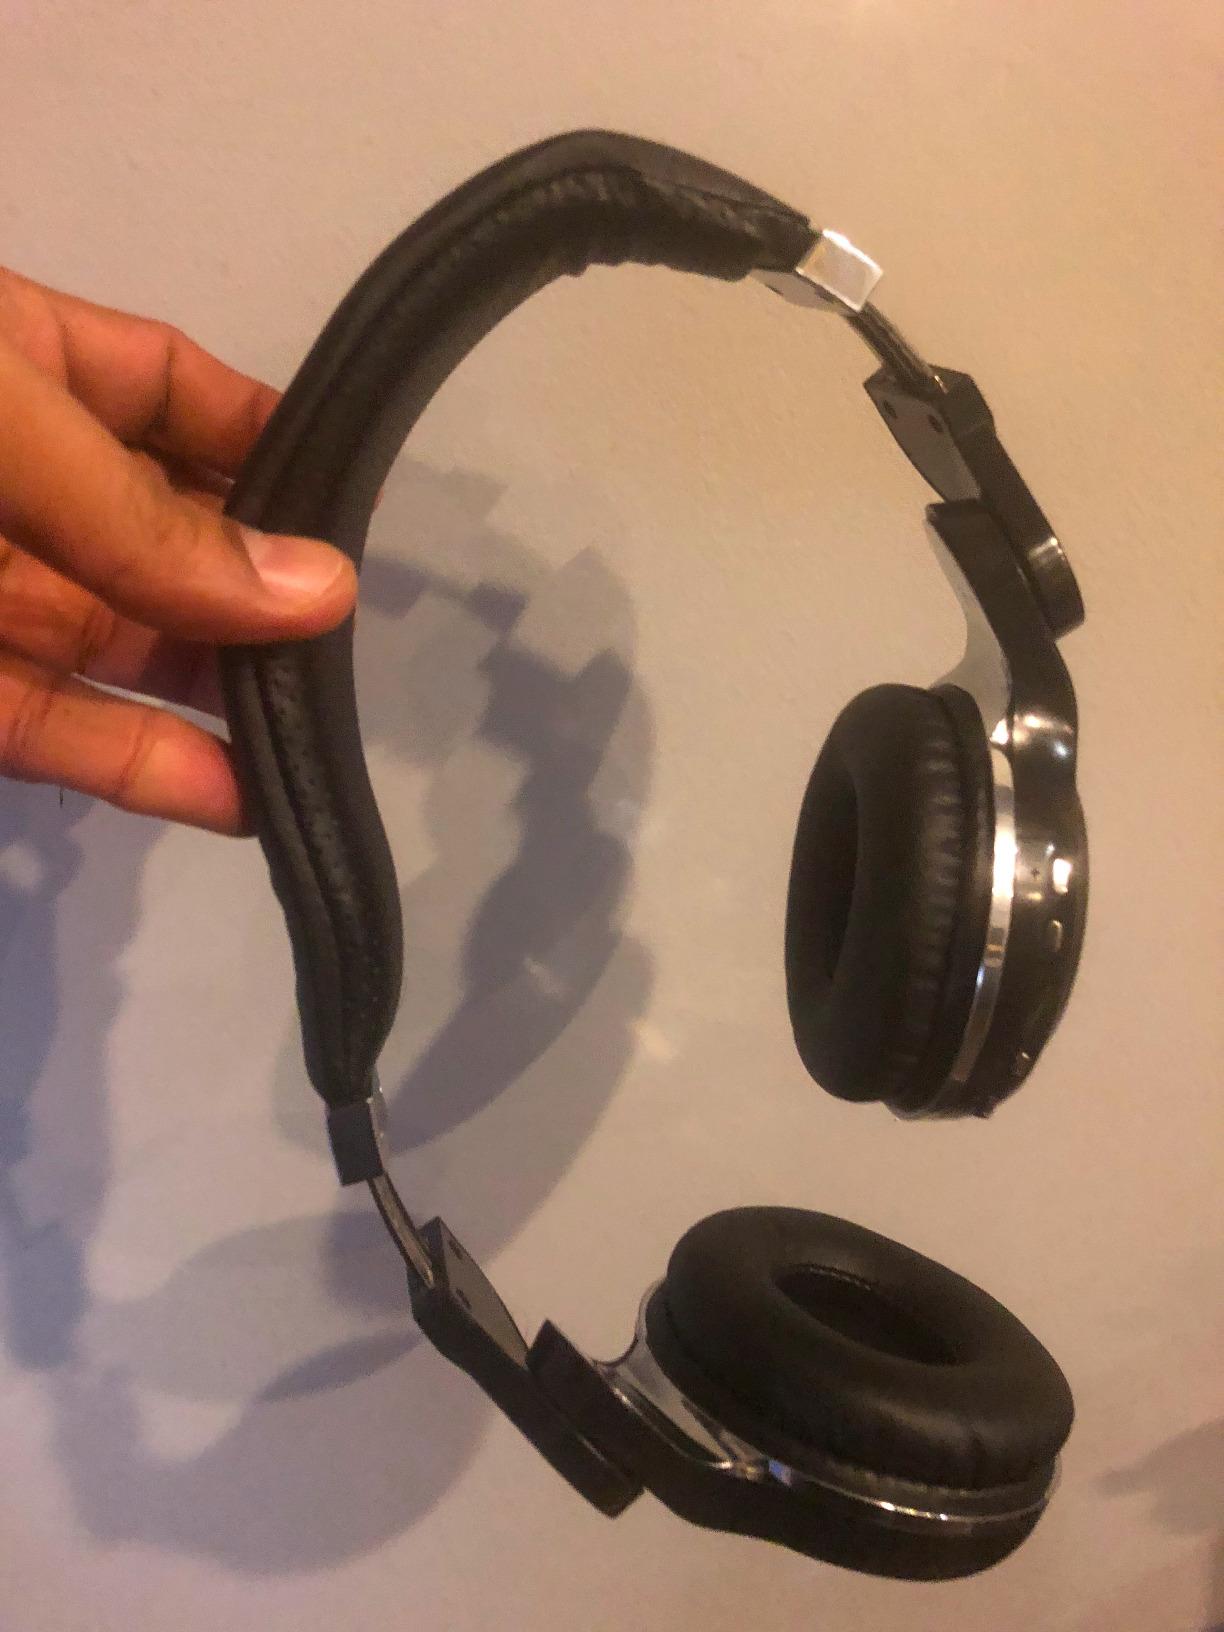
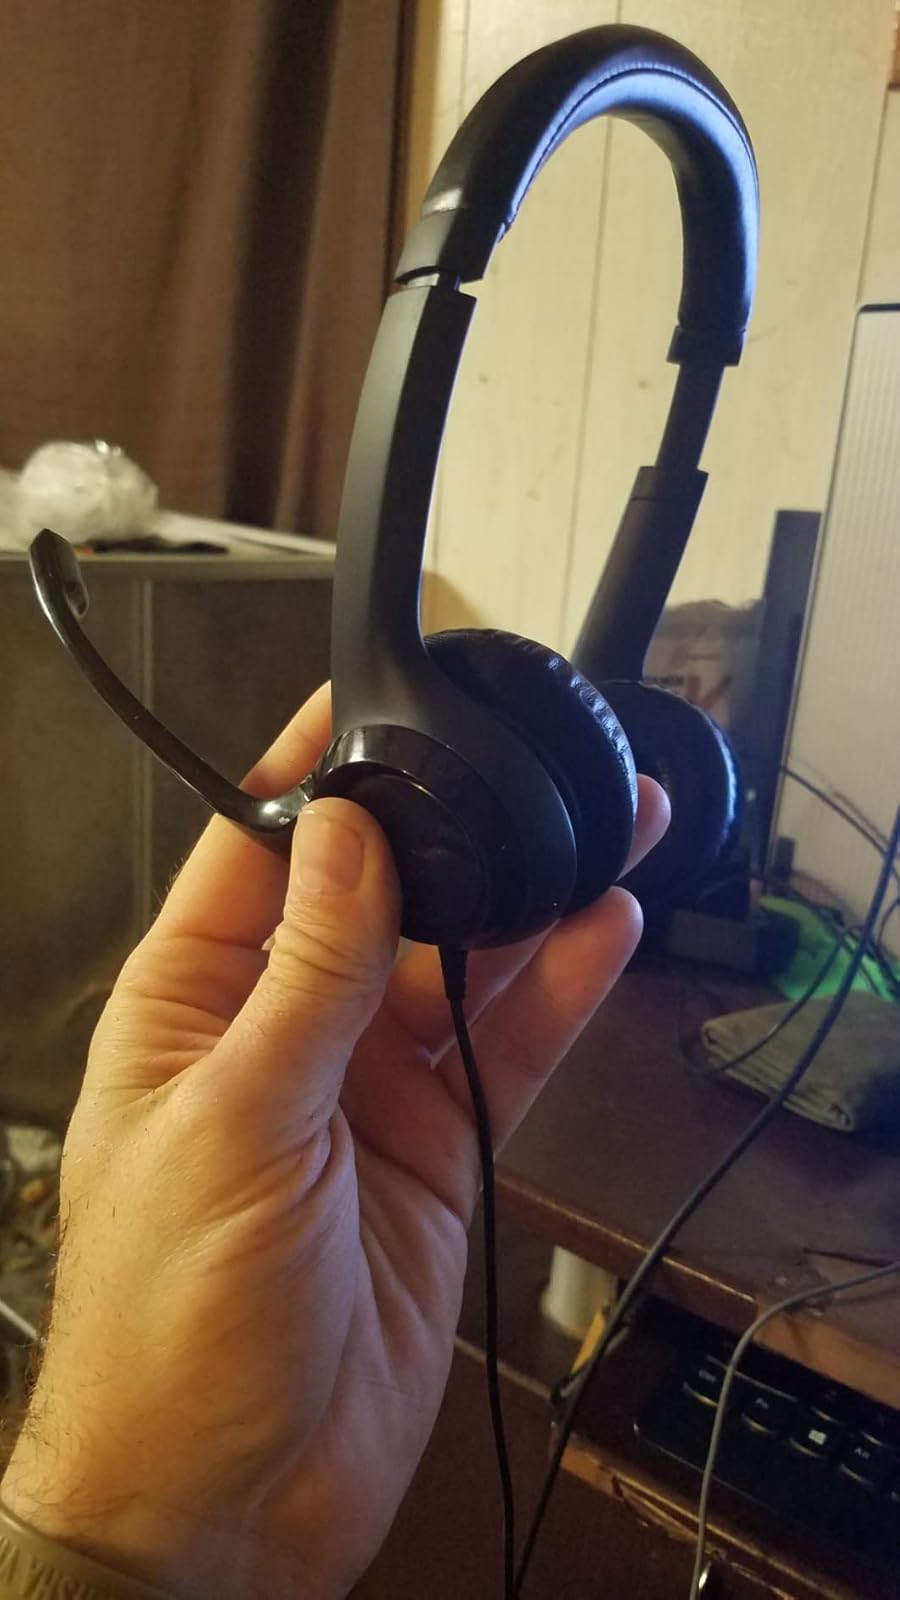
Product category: headphones
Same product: no